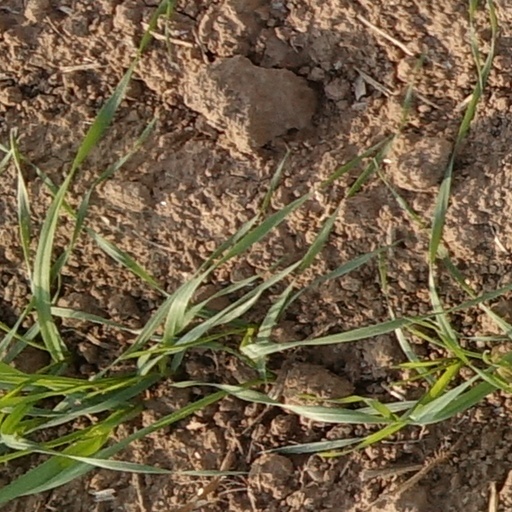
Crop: wheat